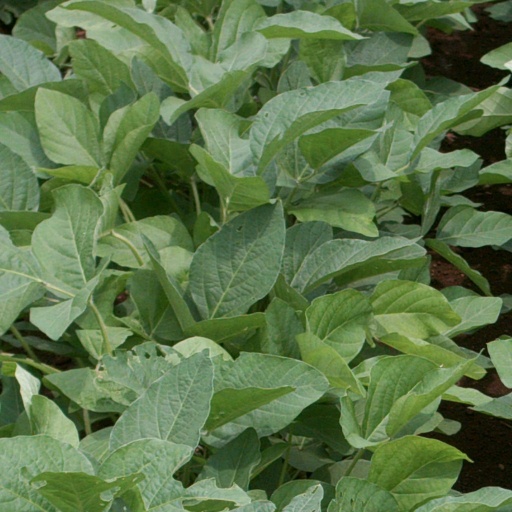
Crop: soybean